Thônex

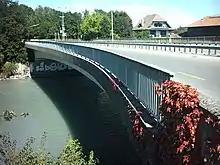
Sierne bridge at Thônex

Thônex has an area, , of . Of this area, or 22.7% is used for agricultural purposes, while or 4.4% is forested. Of the rest of the land, or 71.4% is settled (buildings or roads), or 1.3% is either rivers or lakes.